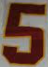
Number: 5